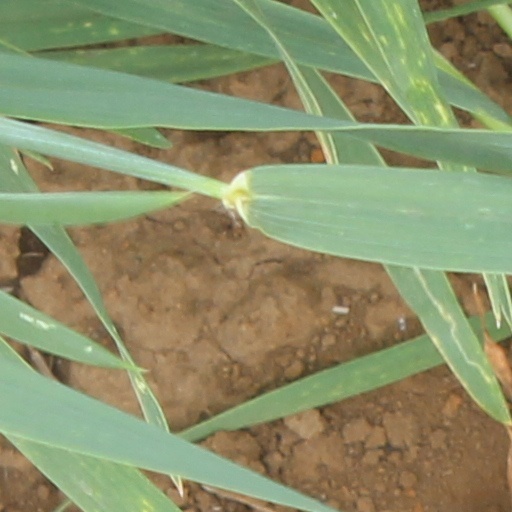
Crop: wheat